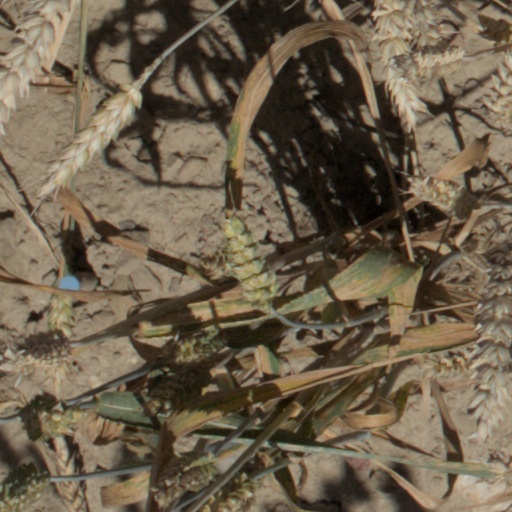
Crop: wheat